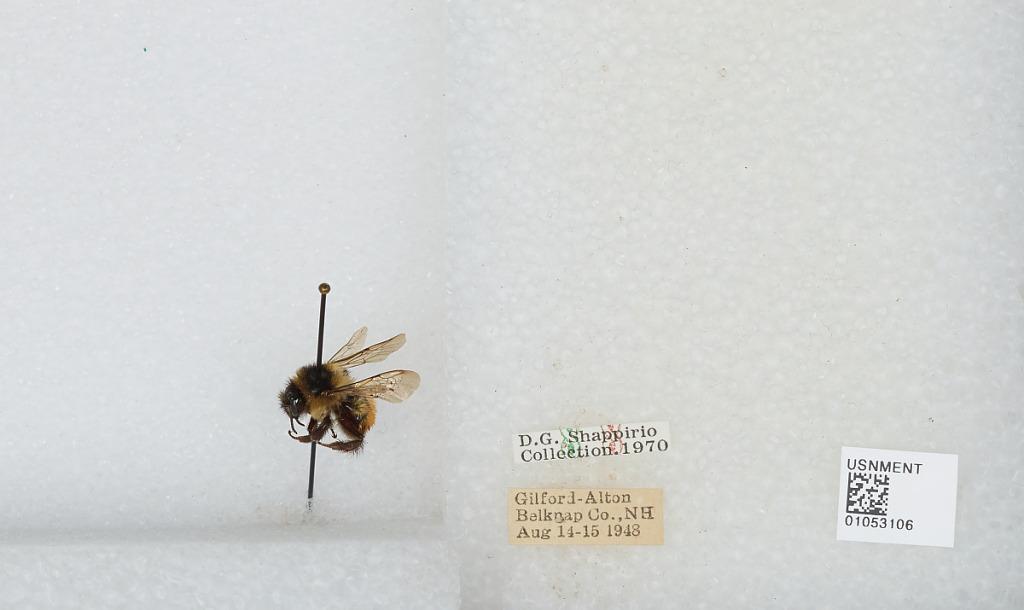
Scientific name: Bombus sp.
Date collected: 1948-8-14
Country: United States
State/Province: New Hampshire
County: Belknap
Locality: Gilford-Alton
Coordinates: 43.4917, -71.3056